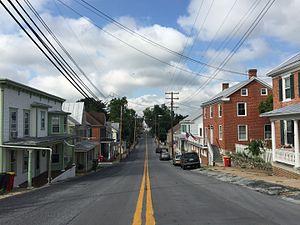
La ville de Keedysville est située dans le comté de Washington, dans l’État du Maryland, aux États-Unis. Sa population s’élevait à 1 152 habitants lors du recensement de 2010, estimée à 1 174 habitants en 2017.